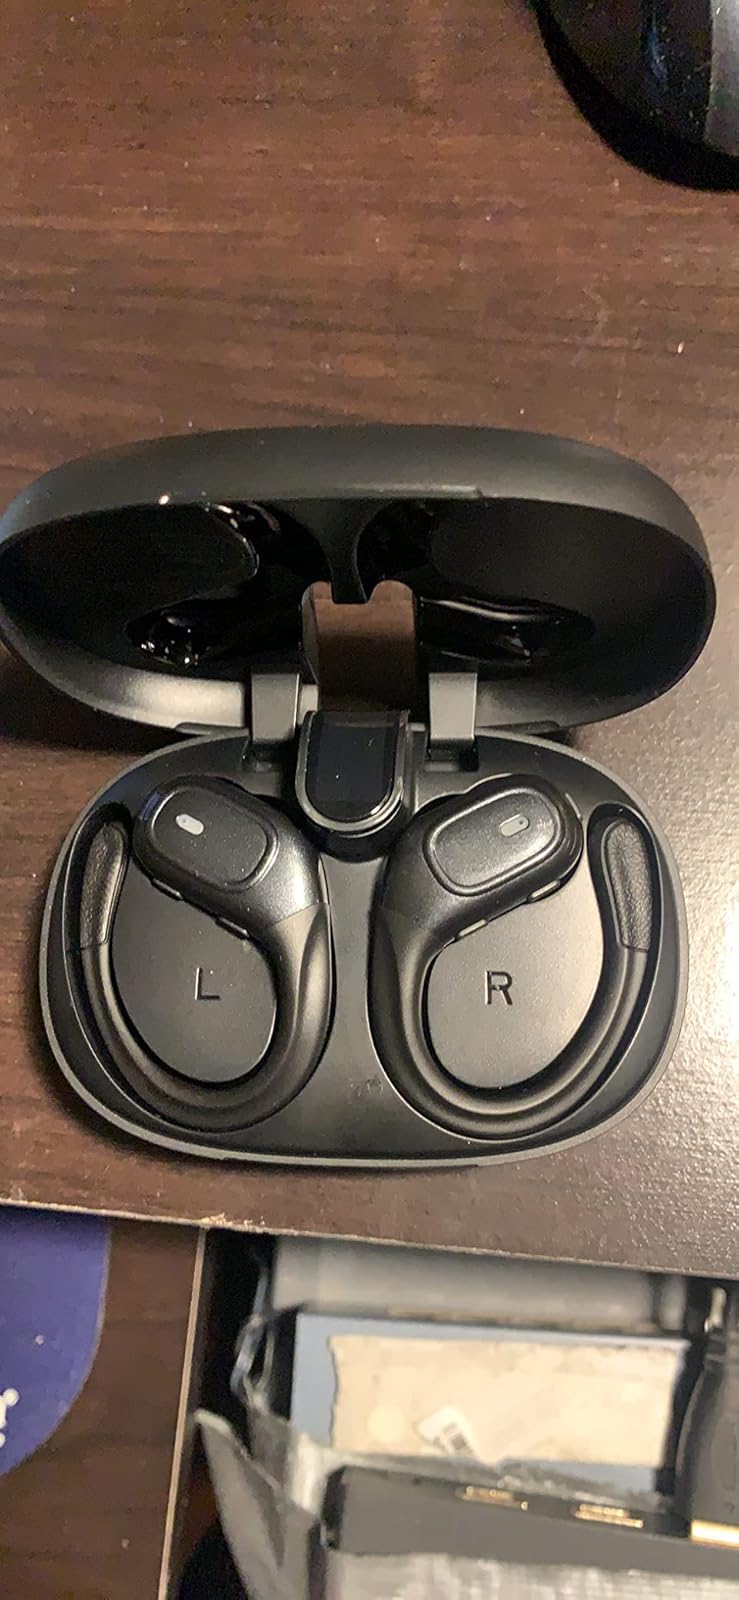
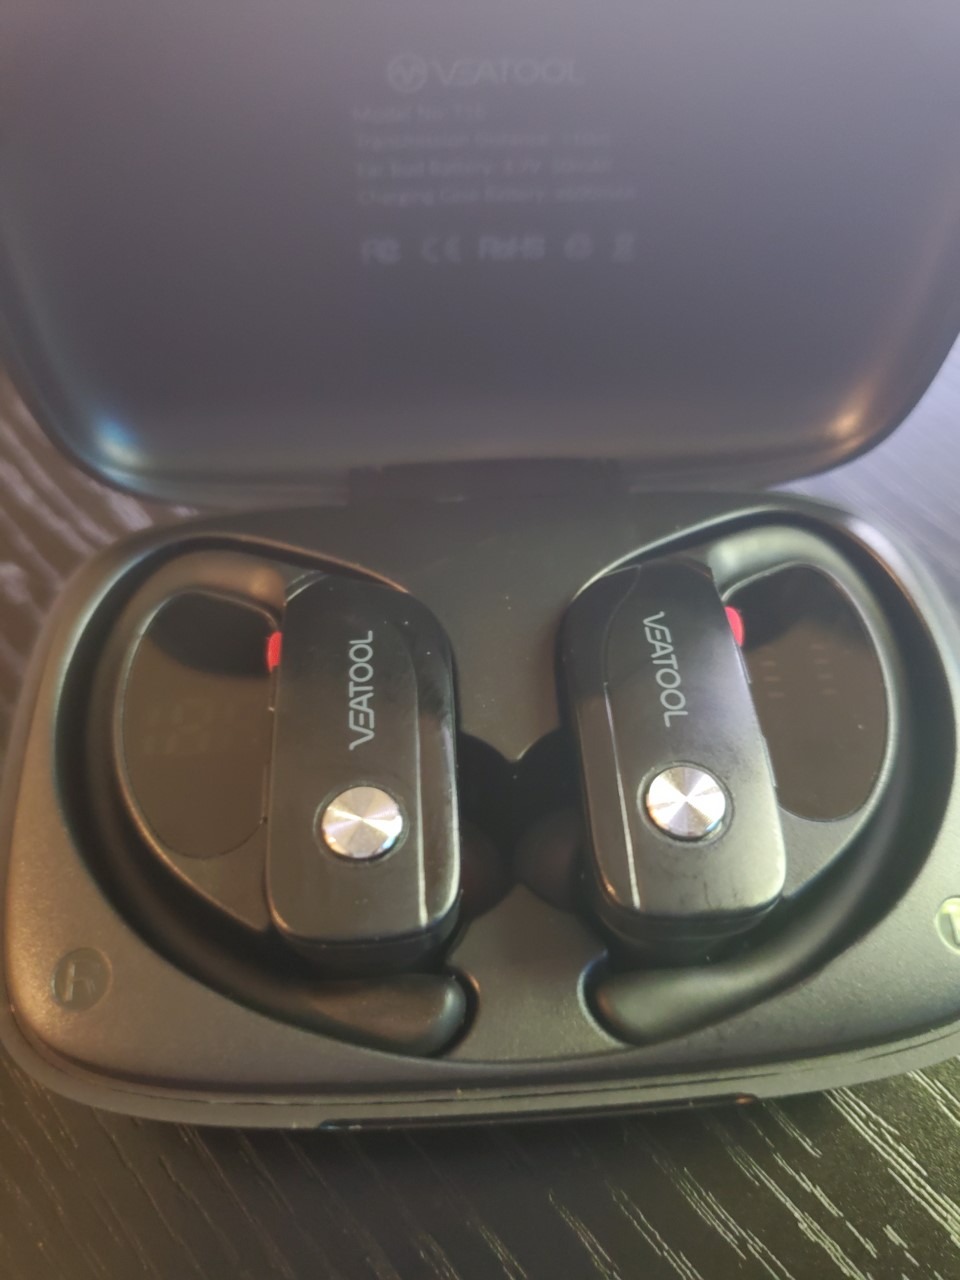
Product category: earbuds
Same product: no